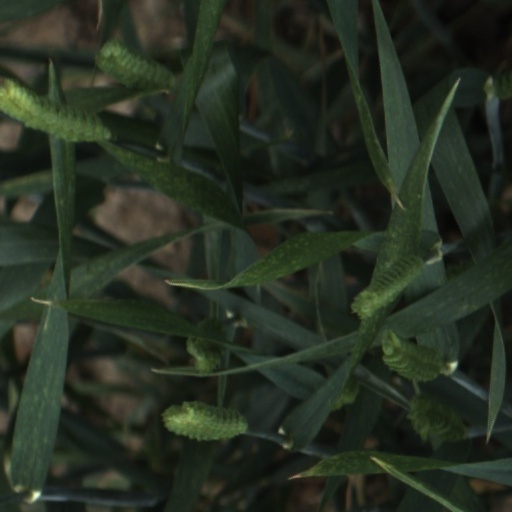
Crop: wheat